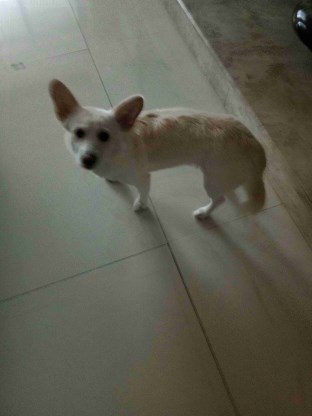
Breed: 3336-n000121-chinese_rural_dog